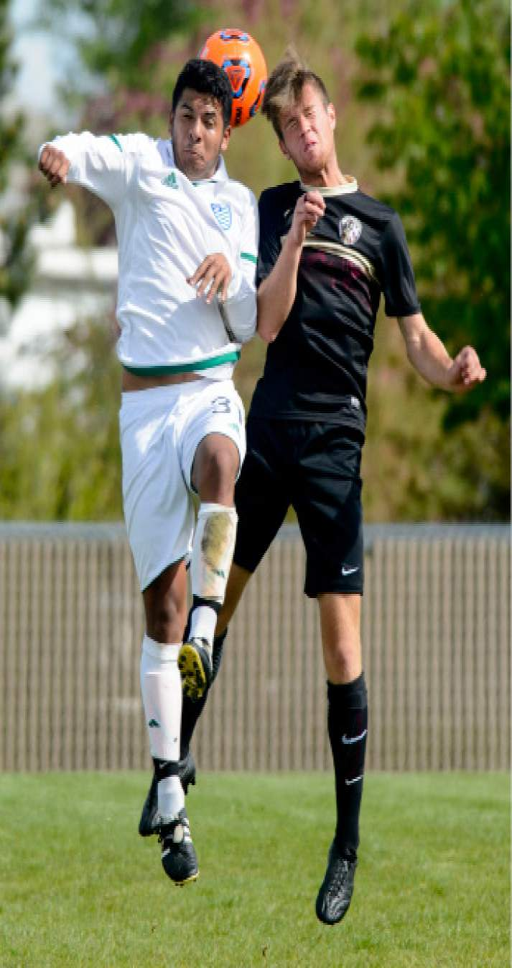
person , left , leaps to head the ball will person during playoff game .